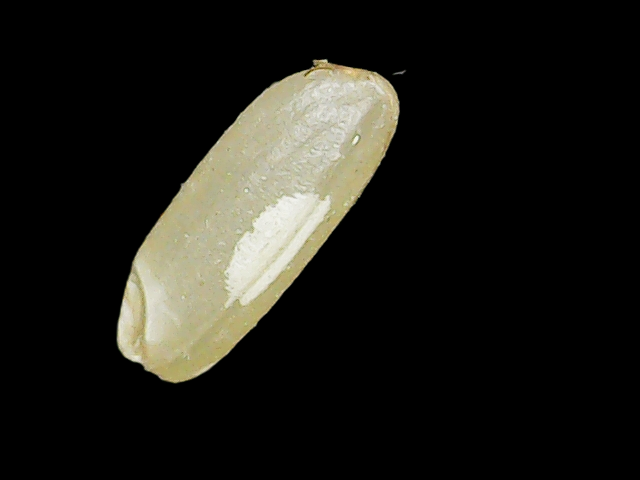
Rice variety: Binadhan17